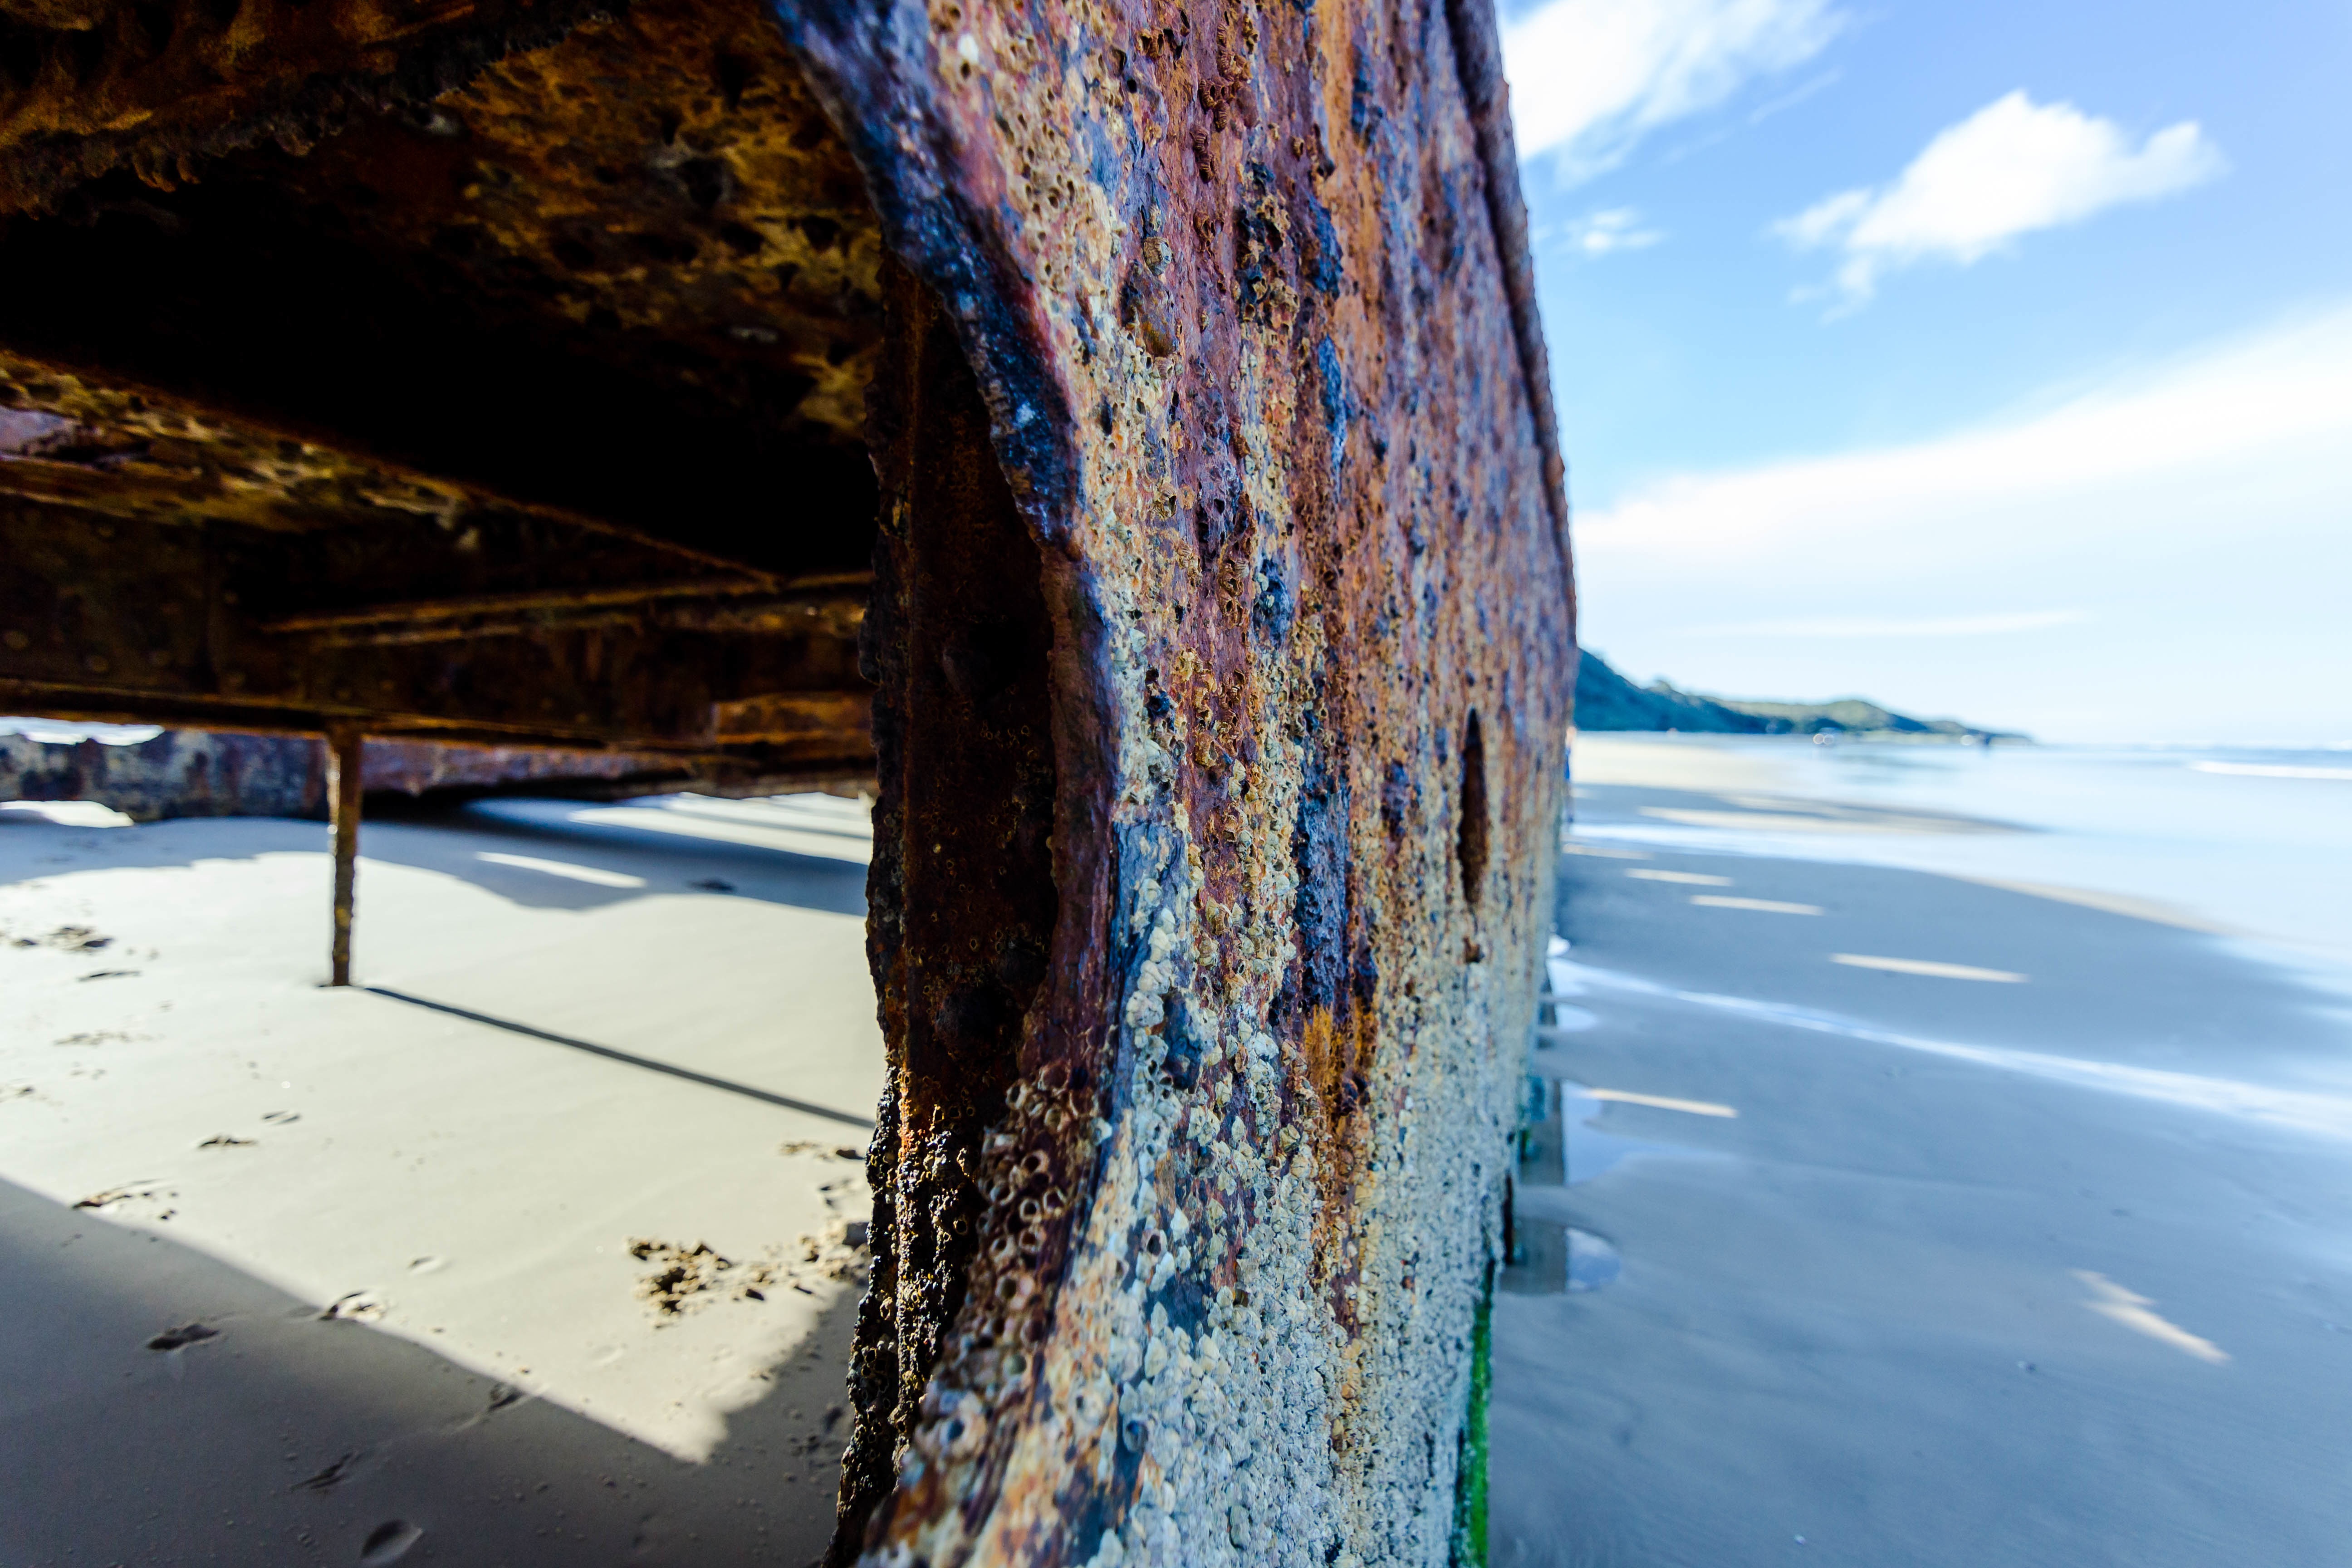
beach, sea, coast, tree, water, ocean, snow, winter, wood, sunlight, shore, wave, ice, reflection, vehicle, blue, season